Andrés Manuel López Obrador

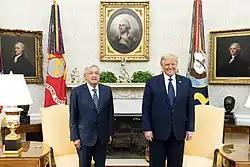
Obrador with U.S. President Donald Trump at the White House in July 2020

López Obrador's energy policy has prioritized the state over the market. Petroleum is at the center of his strategy, with the construction of a refinery in Tabasco, and has essentially banned private investment in the sector. There was low or flat economic growth in his first year of office. He implemented a minimum wage increase of 16.21% in 2019 before uplifting the wage increase to 20% the same year. The coronavirus pandemic is expected to cause lasting damage to the economy, with some critics arguing López Obrador has not effectively planned and responded to economic uncertainty, with the peso falling in the first months of the pandemic. López Obrador made good on his promise to cancel the building of a new airport (Texcoco Airport) to serve Mexico City, with $13.3 billion already spent. Instead, the Felipe Ángeles International Airport was reworked to replace it.